Hefei No.7 High School

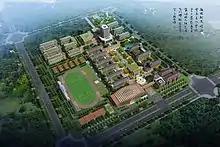
the blueprint of the new campus of Hefei No.7 High School

Hefei No.7 High School is one of the Model High Schools in Anhui. It is written as “合肥市第七中学” in Chinese. Since the school has won a bunch of honorary titles (e.g. the Civilization unit in Anhui, the Green School in Anhui), the school is going to found international classes which aim to provide opportunities for students to study abroad, especially focus on send them to the Top 100 universities in the US.